Maniben Patel

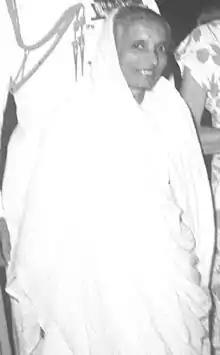
Patel in October 1947

Maniben Patel (24 April 1904 — 26 March 1990) was an Indian independence movement activist and a Member of the Indian parliament. She was the daughter of freedom fighter and post-Independence Indian leader Sardar Vallabhbhai Patel. Educated in Bombay, Patel adopted the teachings of Mahatma Gandhi in 1918, and started working regularly at his ashram in Ahmedabad.